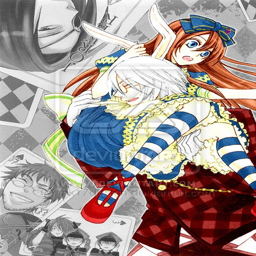
person not an anime yet but it should be